Aetos Security Management

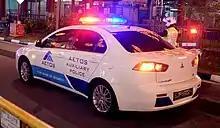
An AETOS Mitsubishi Lancer EX auxiliary police car.

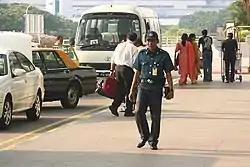
An Aetos auxiliary police officer stationed outside the Departure Hall of Terminal 2, Singapore Changi Airport

AETOS, a member of the Surbana Jurong Group, is a security solutions provider based in Singapore. It was established in 2004 following the merger of three Auxiliary Police Forces.